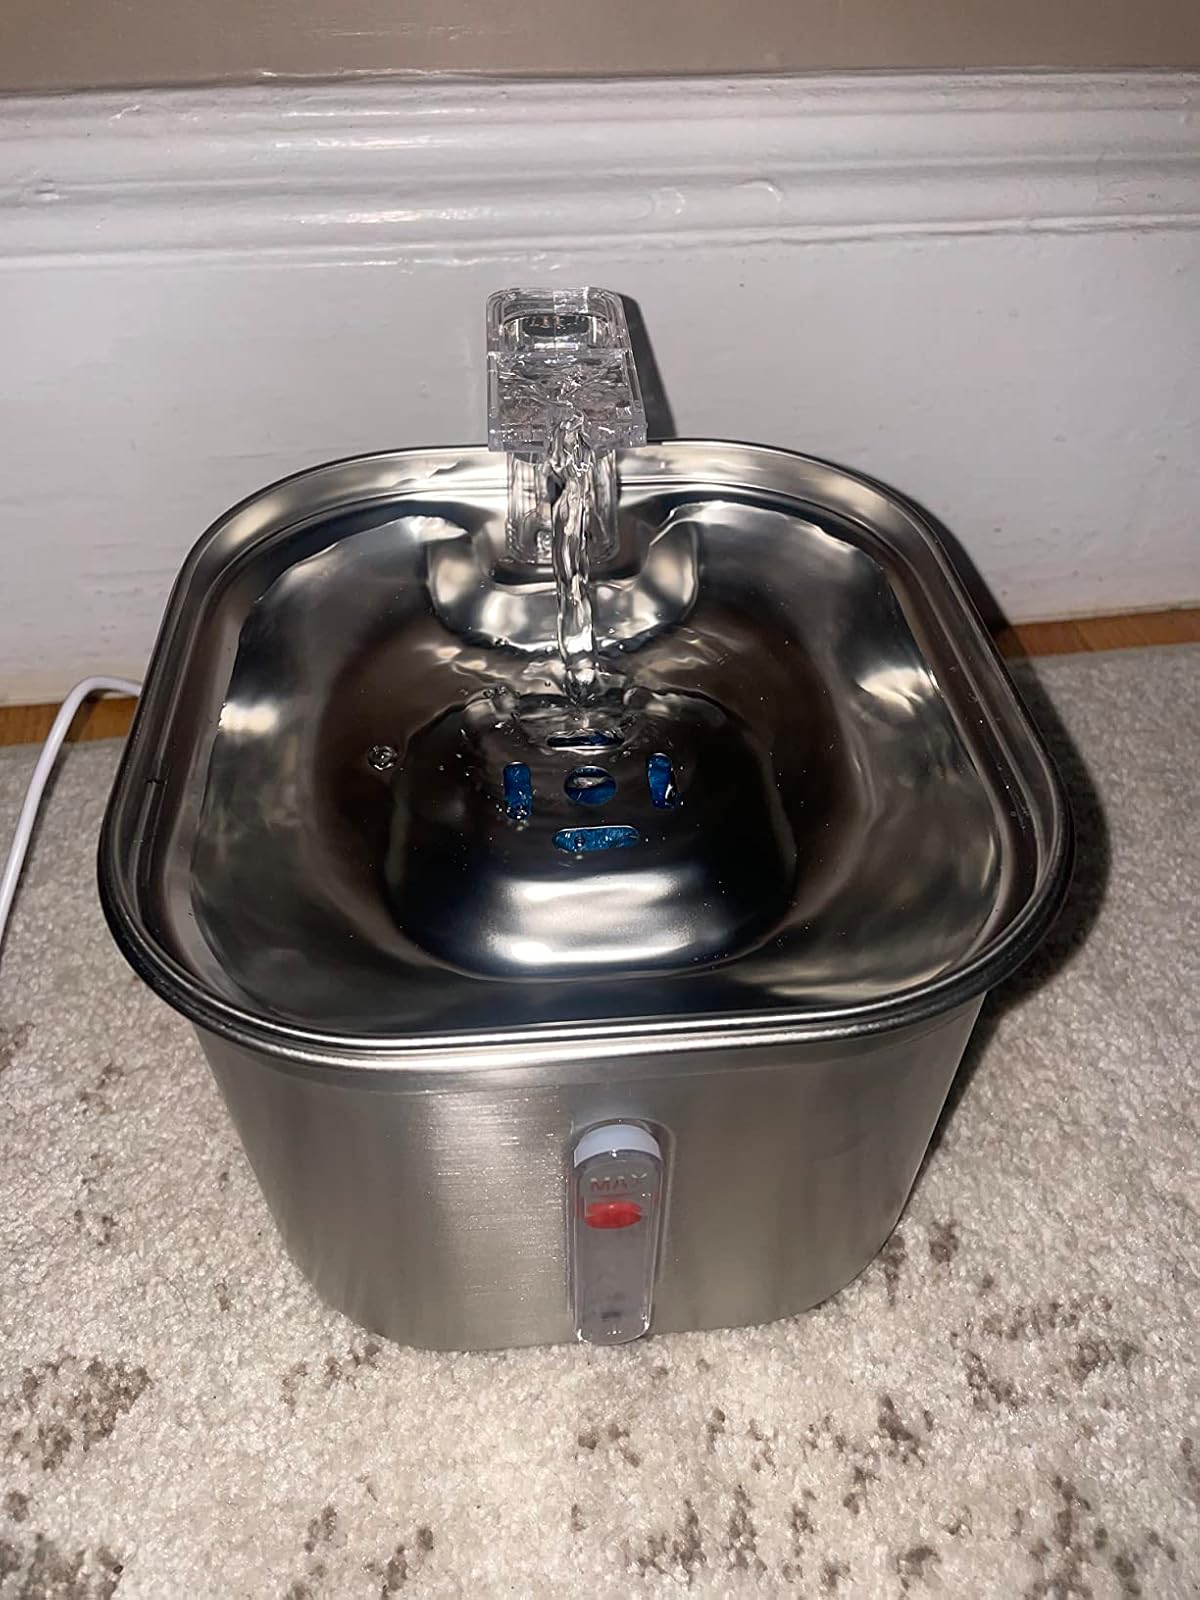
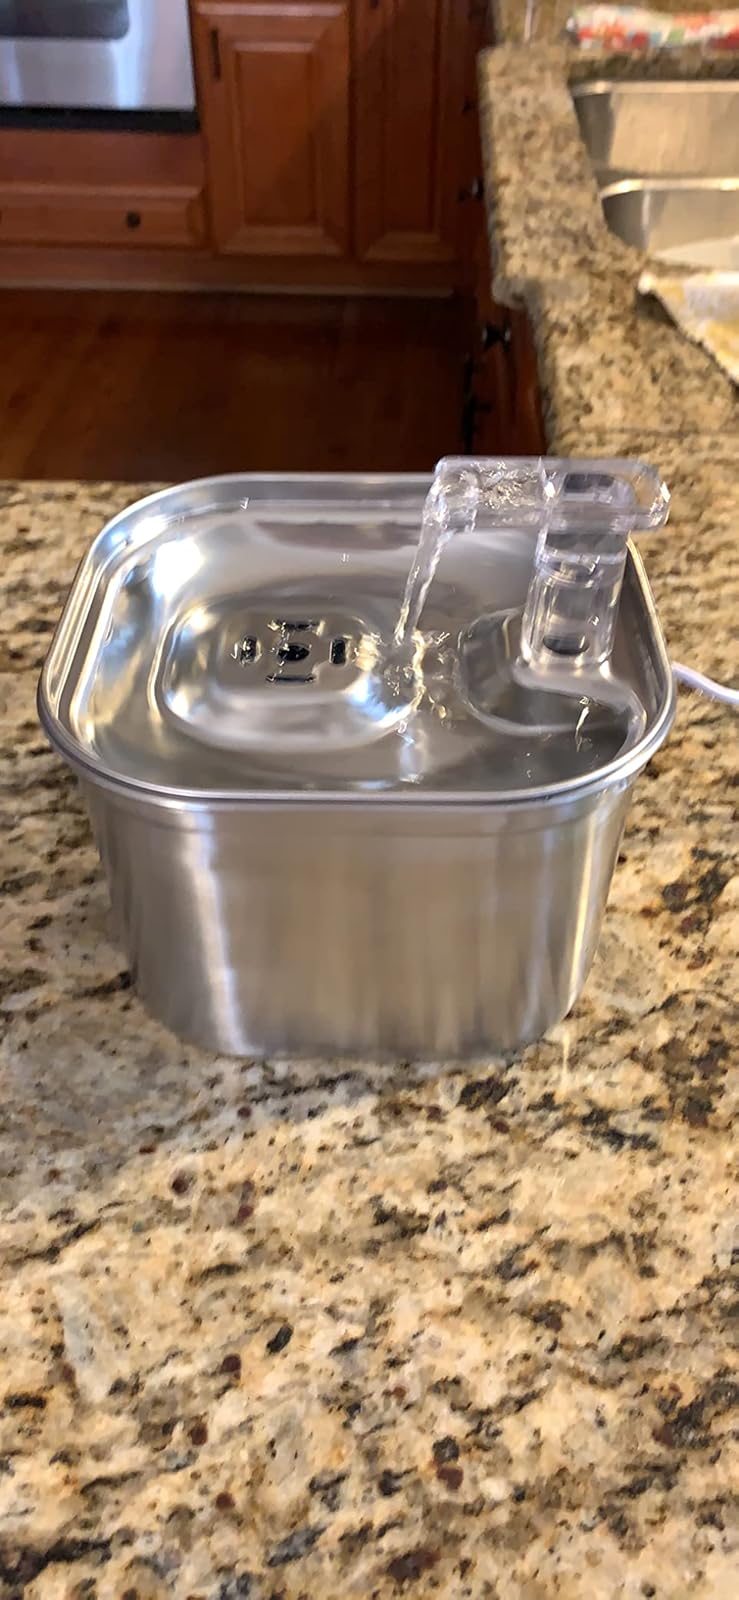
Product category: items_bowl
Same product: yes